Art Gallery of Hamilton

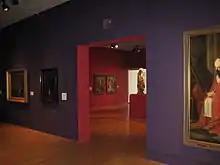
Works from the museum's international collection area on exhibit

The museum's permanent collection originates from the a number of works by William Blair Bruce, bequeathed to the City of Hamilton in 1914. From 1929 to 1947, the museum's permanent collection saw little growth, given unsafe storage conditions, and lack of patrons willing to contribute to the institution. In 1947, the raised the budget of the institution significantly, allowing for the employment of a curator, and conservation staff for the collection.